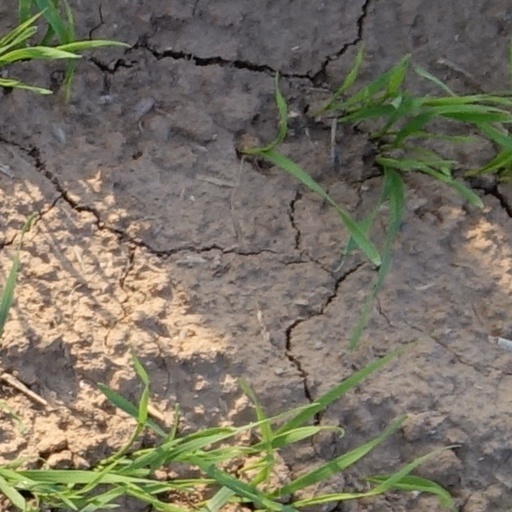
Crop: wheat